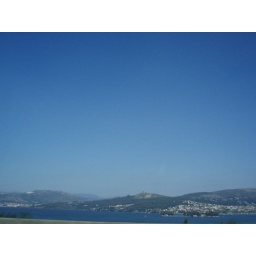
breath taking landsacape you see the ocean and the mountains and in between you can see Vigo